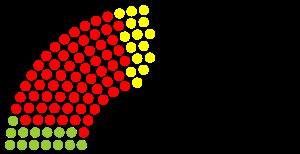
Cette liste présente les 183 membres de la 15ᵉ législature du Landtag de Basse-Saxe au moment de leur élection le 2 février 2003 lors des élections régionales de 2003 en Basse-Saxe. Elle présente les élus du land et précise si l'élu a été élu dans le cadre d'une des 87 circonscriptions, de manière directe ou s'il a été repêché par le système de la proportionnelle.